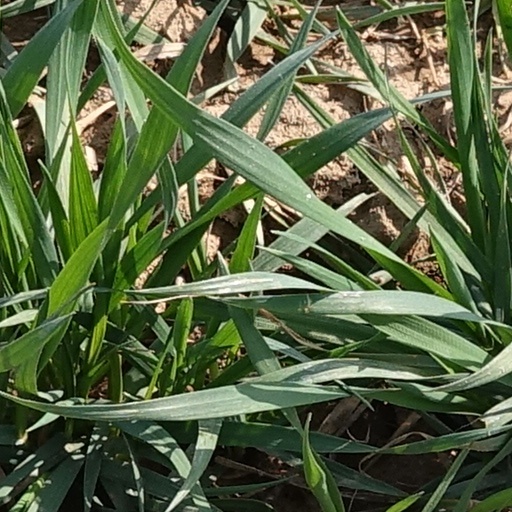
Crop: wheat